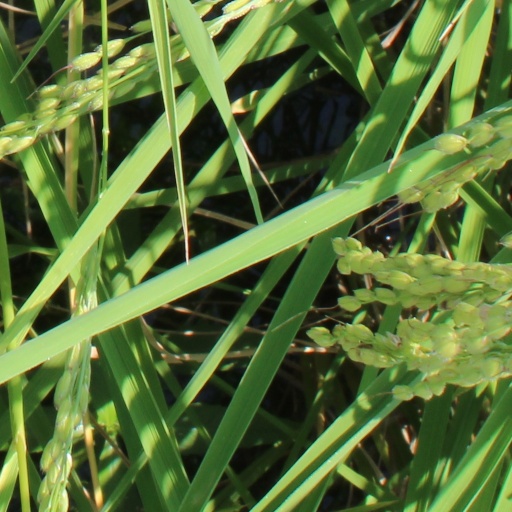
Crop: rice